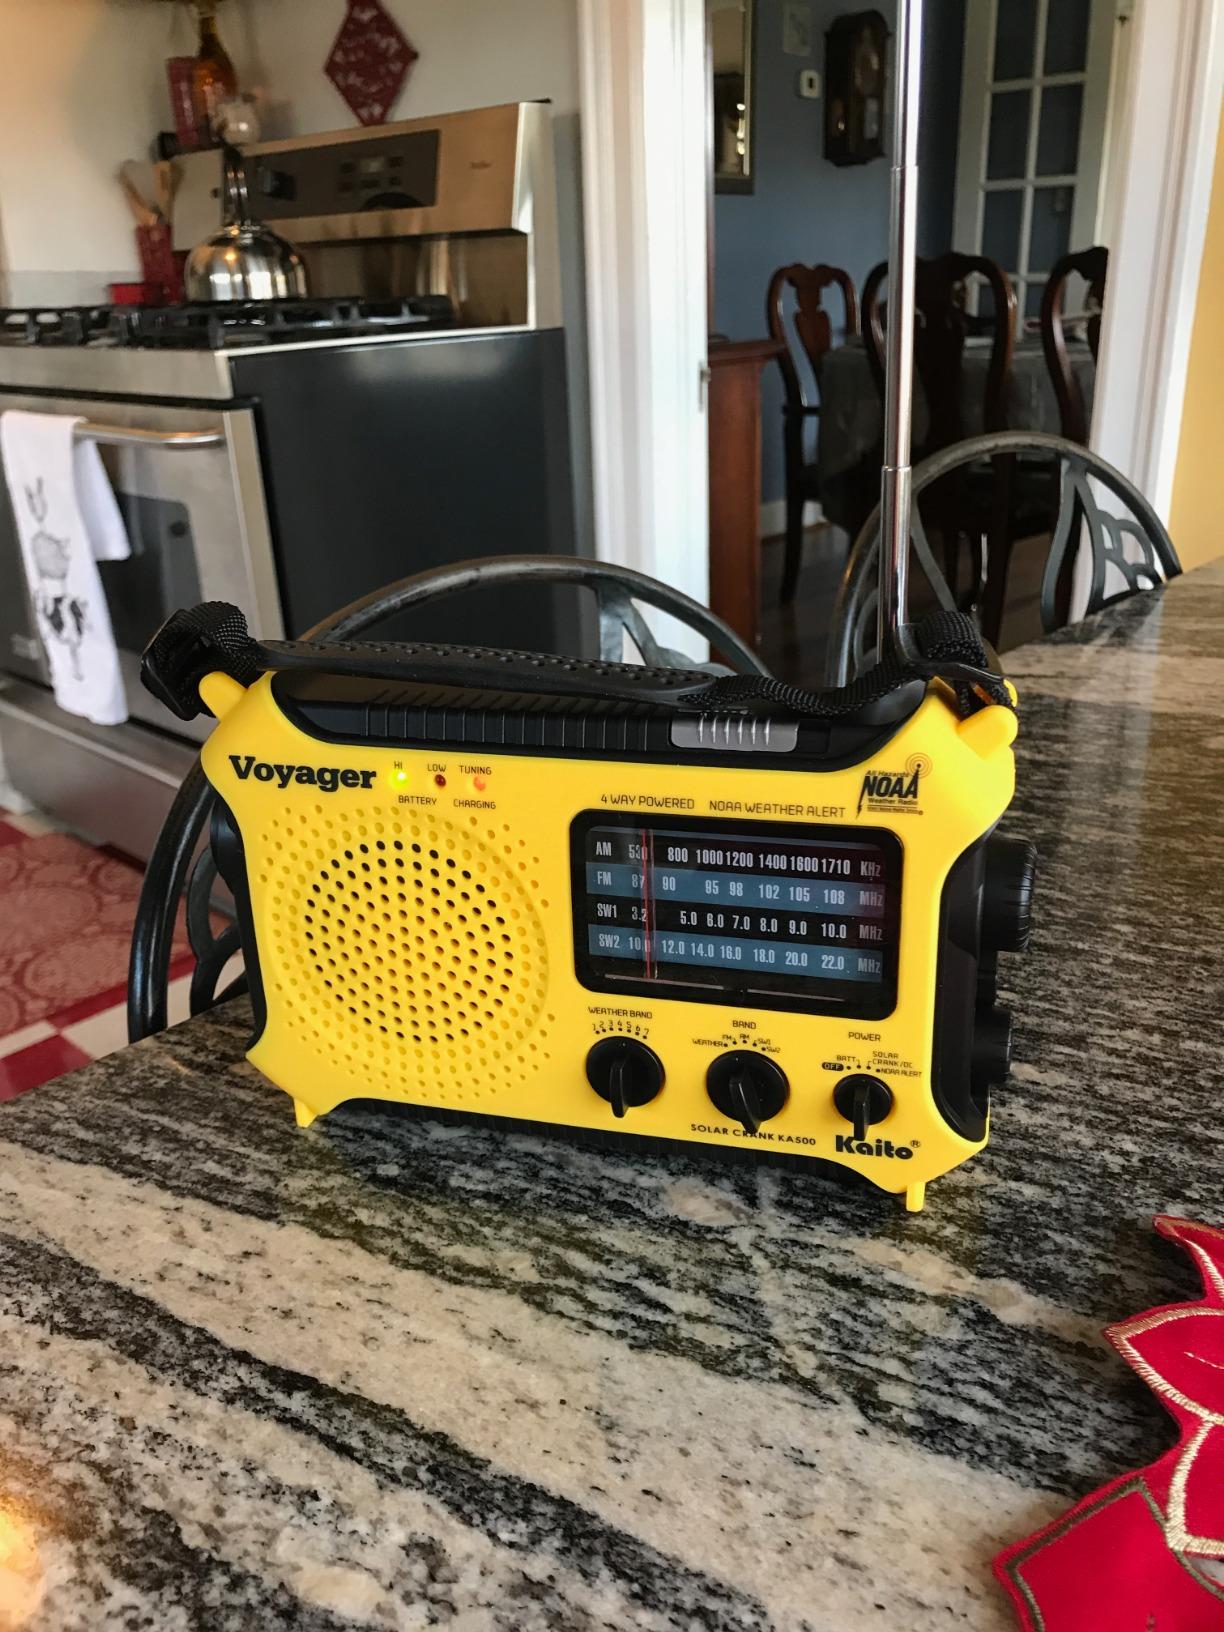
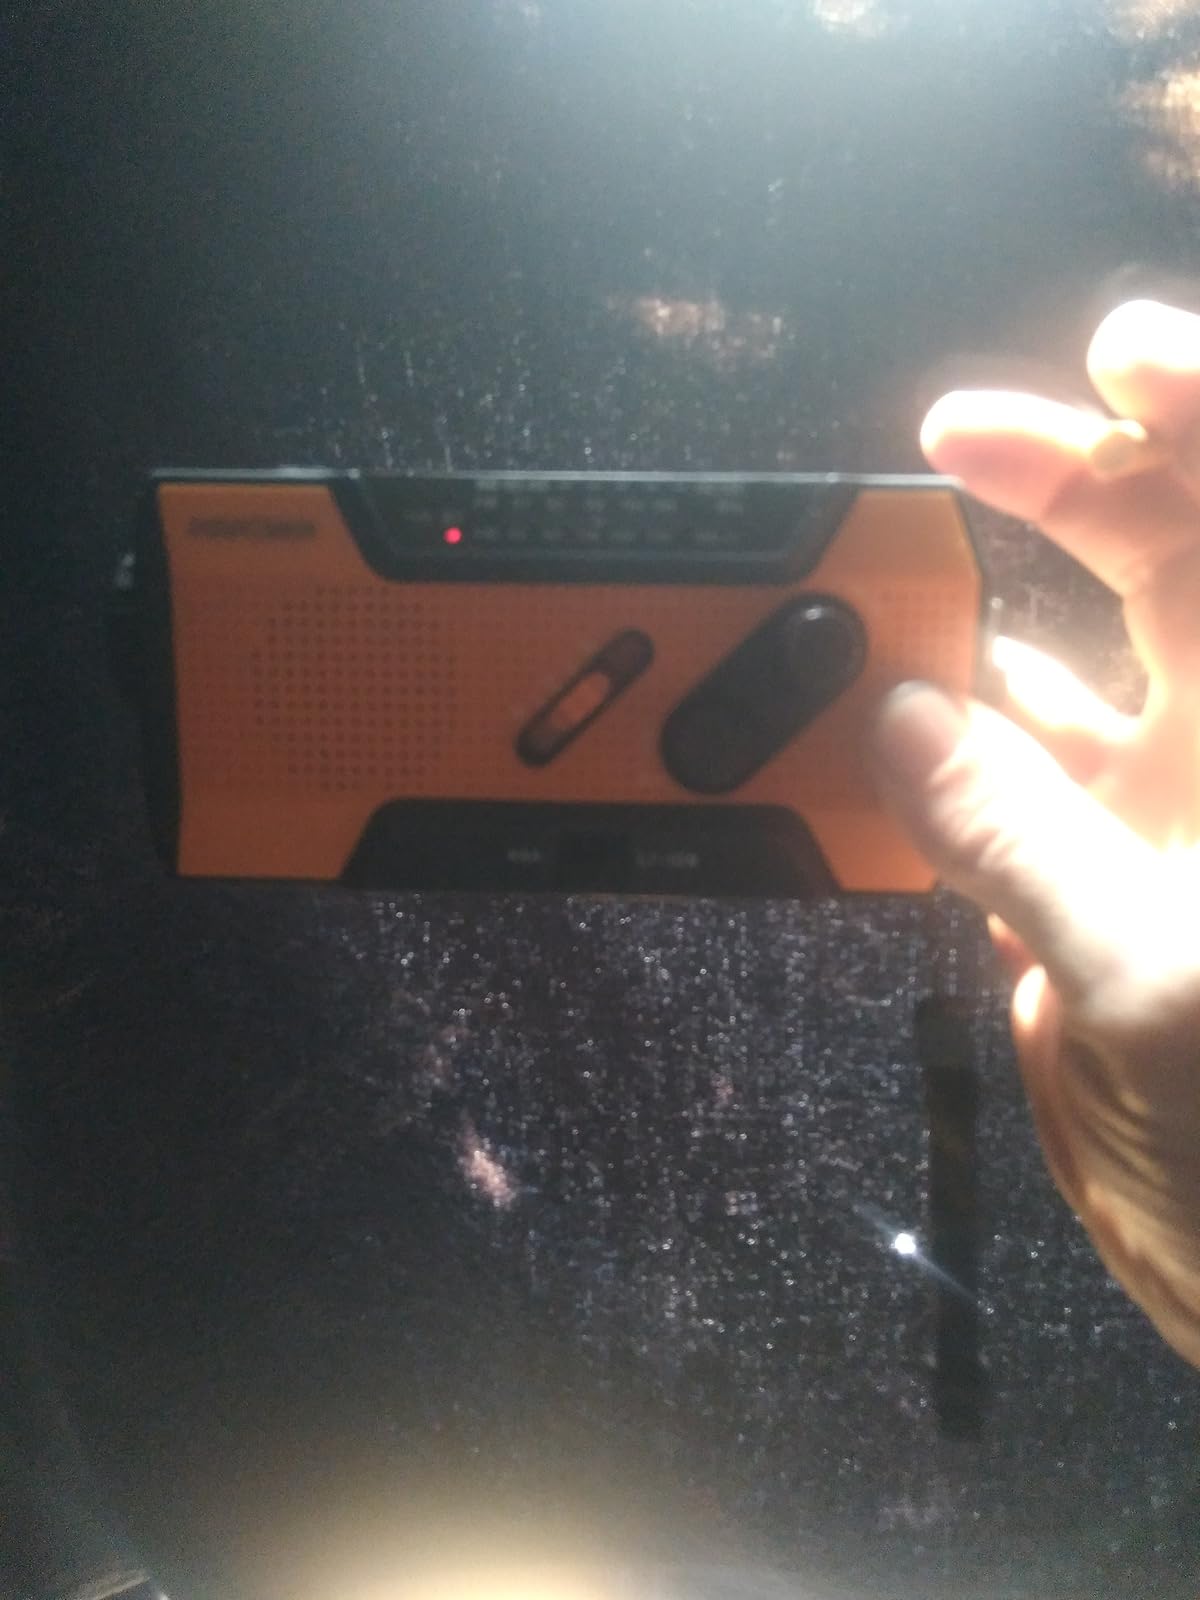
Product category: radio
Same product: no